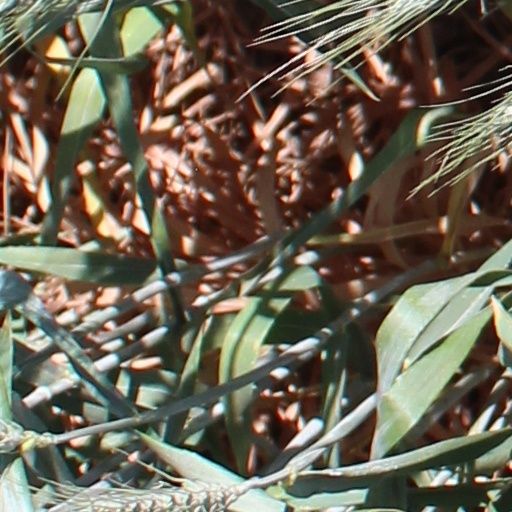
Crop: wheat